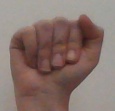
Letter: saad